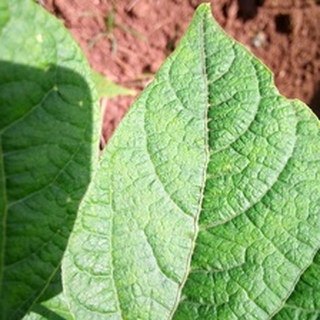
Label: healthy_bean